Battle of Kula Gulf

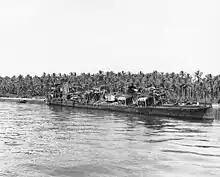
"Nagatsuki" abandoned, May 1944

The American ships passed Visu Visu Point, on the northwest coast of New Georgia, just after midnight on 6 July. About an hour later, Ainsworth's task force was off the east coast of Kolombangara, about half a mile from Visu Visu Point, and roughly northeast of Waugh Rock, when they came into contact with a Japanese naval reinforcement group consisting of two transport units carrying troops, escorted by a support unit, under Admiral Teruo Akiyama. The Japanese force consisted of ten ships in total, all of which were destroyers. The support unit was made up of three ships from the 3rd Destroyer Squadron, while the first transport unit (designated the 30th Transport Division) was made up of three destroyers, and the second transport unit (designated the 11th Transport Division) consisted of four destroyers.